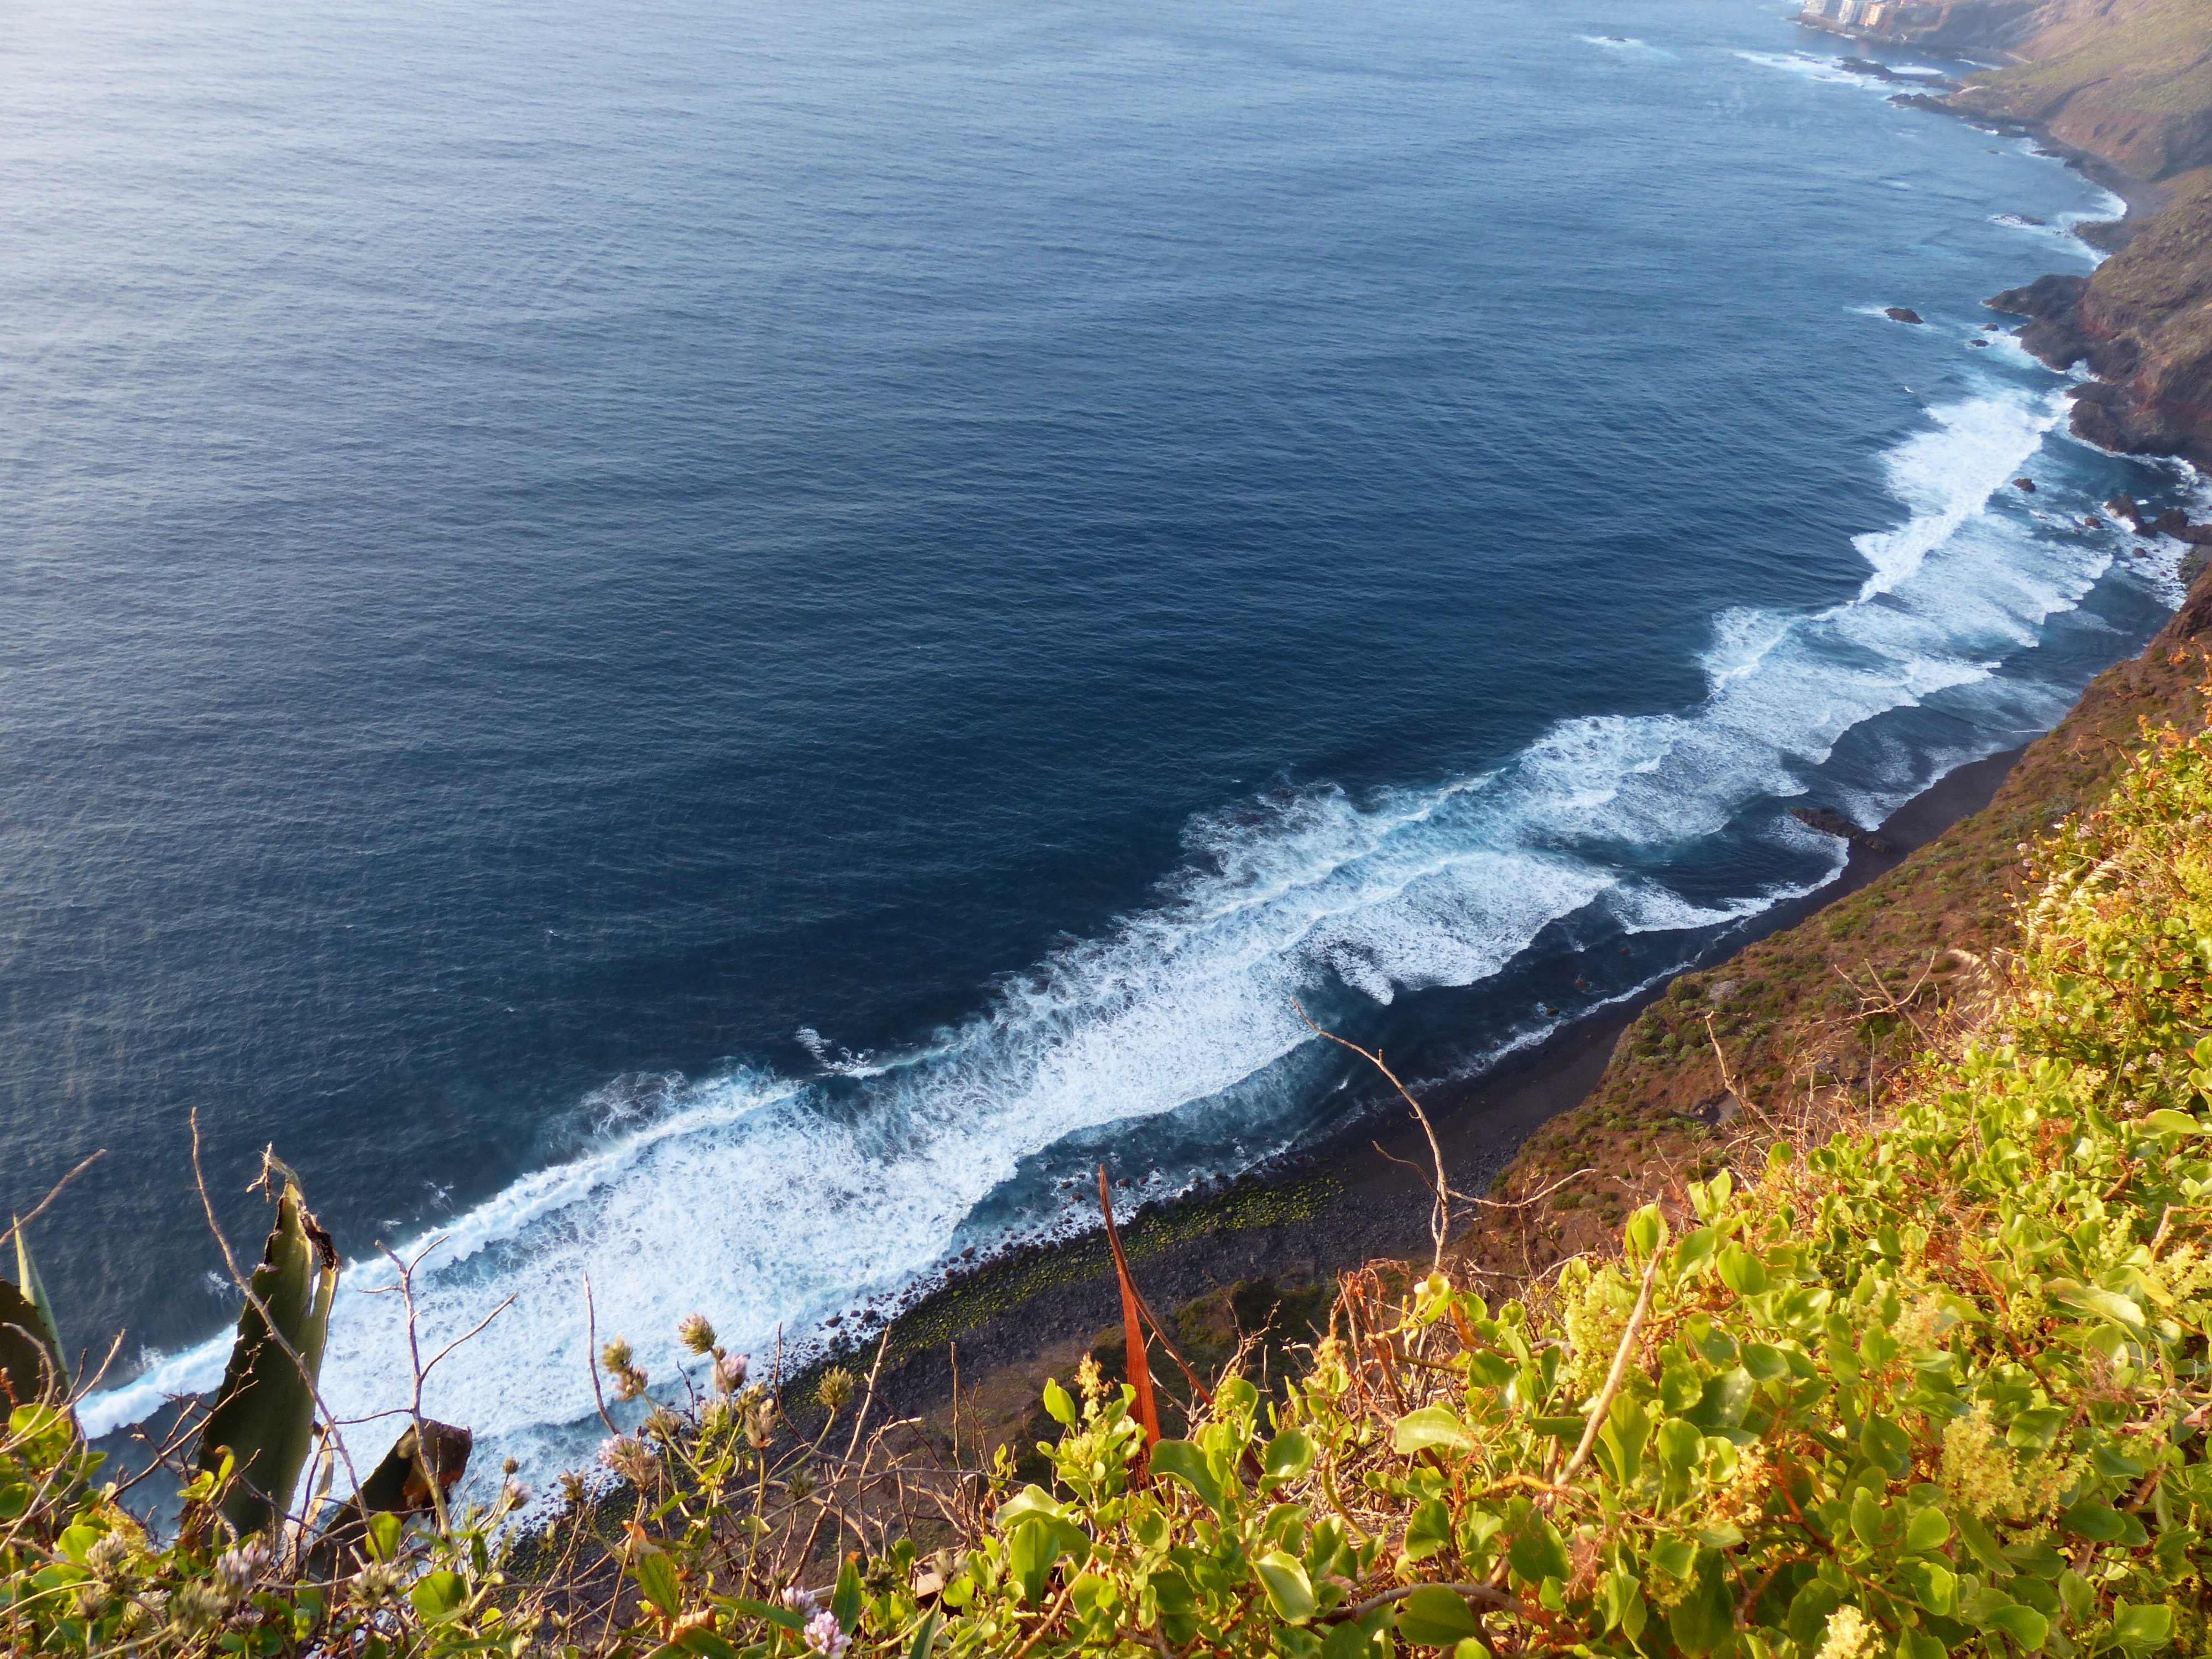
beach, sea, coast, water, nature, ocean, shore, wave, cliff, surf, bay, terrain, body of water, tenerife, swell, canary islands, el sauzal